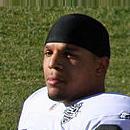
Age: 22